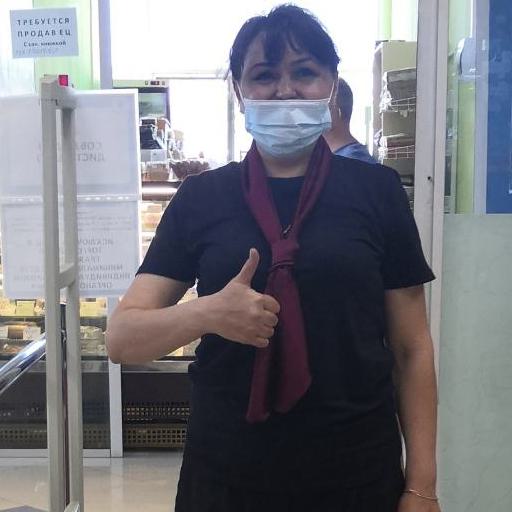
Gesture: like